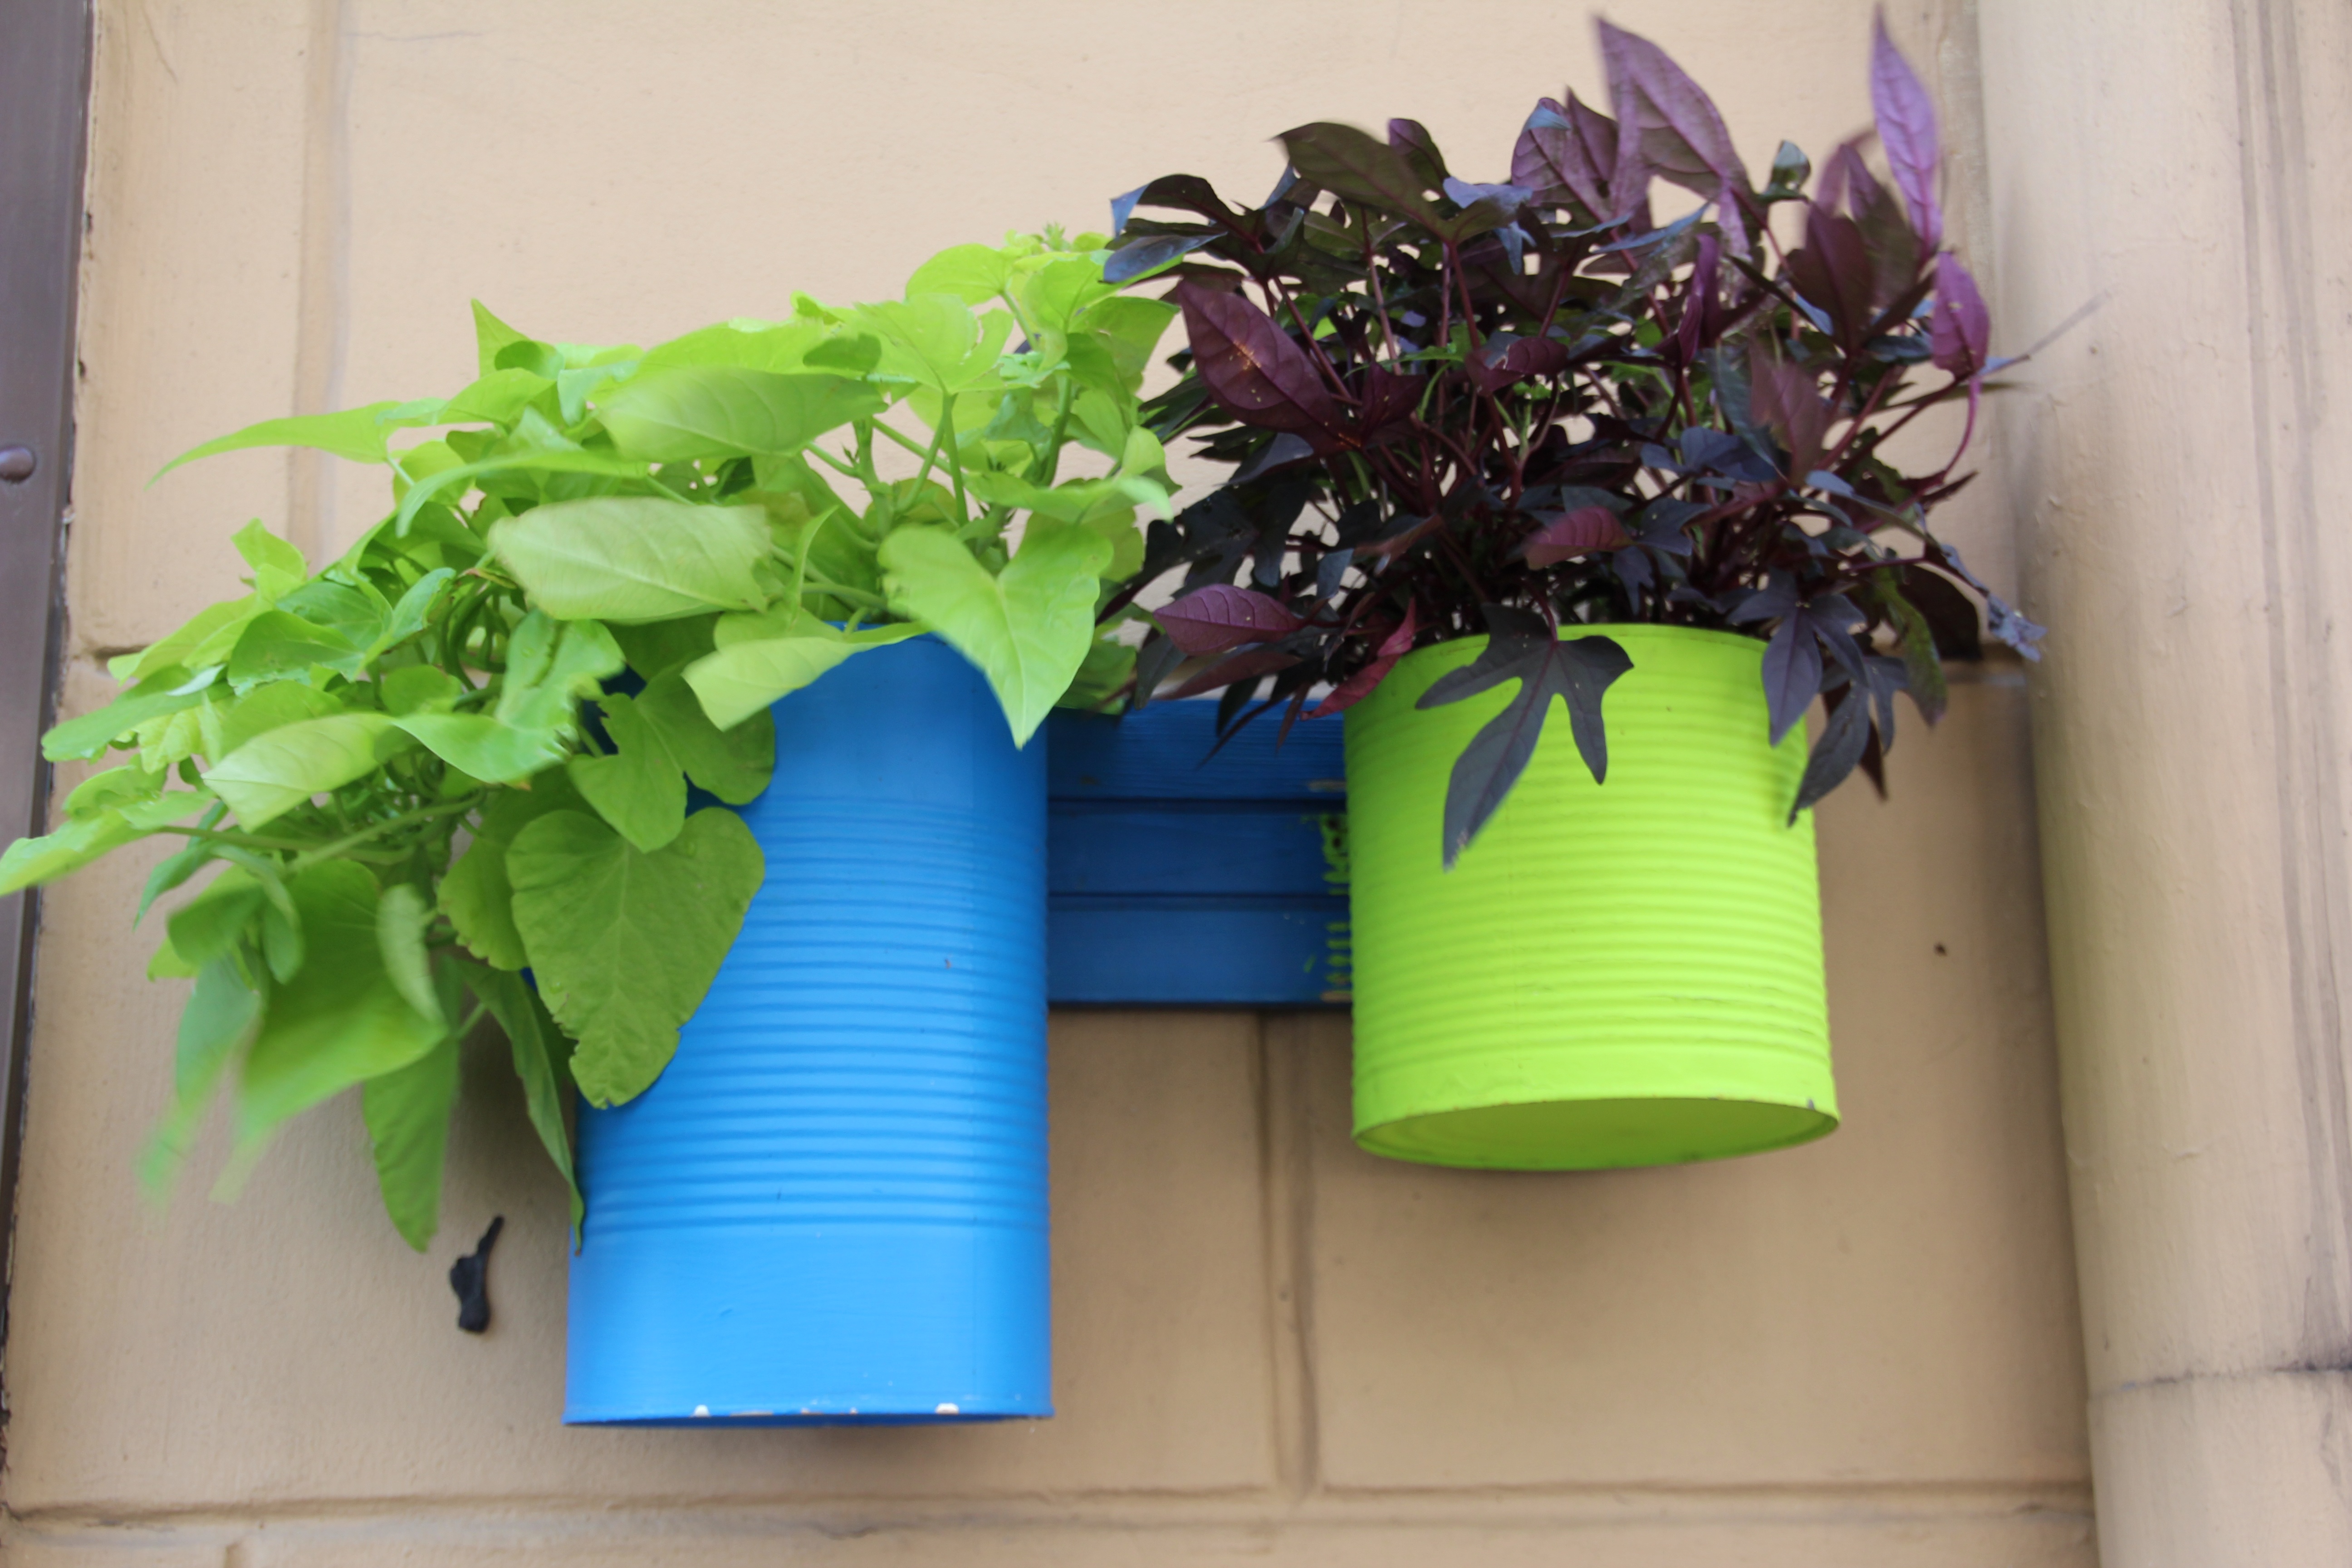
plant, flower, decoration, green, blue, interior design, art, flowerpot, planting, floristry, flower bouquet, floral design, flower arranging